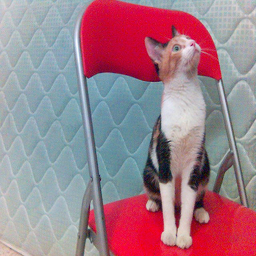
A cat that is sitting on a chair.
The cat is sitting in the red foldable chair.
a small cat sits down on a chair
A young cat sits in a red chair and looks upward.
a kitty looking up sitting in a red chair